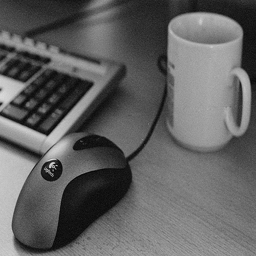
A white coffee mug sits beside a computer mouse and keyboard.
There is a coffee mug next to a computer keyboard and mouse.
There is a computer mouse, keyboard, and coffee mug shown.
A table with a computer keyboard, mouse and cup of coffe.
A coffee cup and computer mouse on a desk.